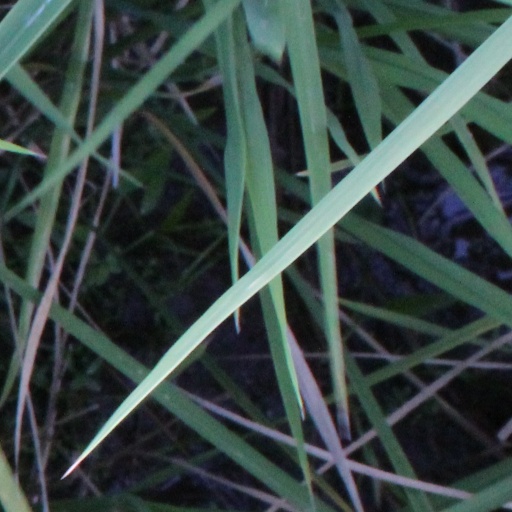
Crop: rice